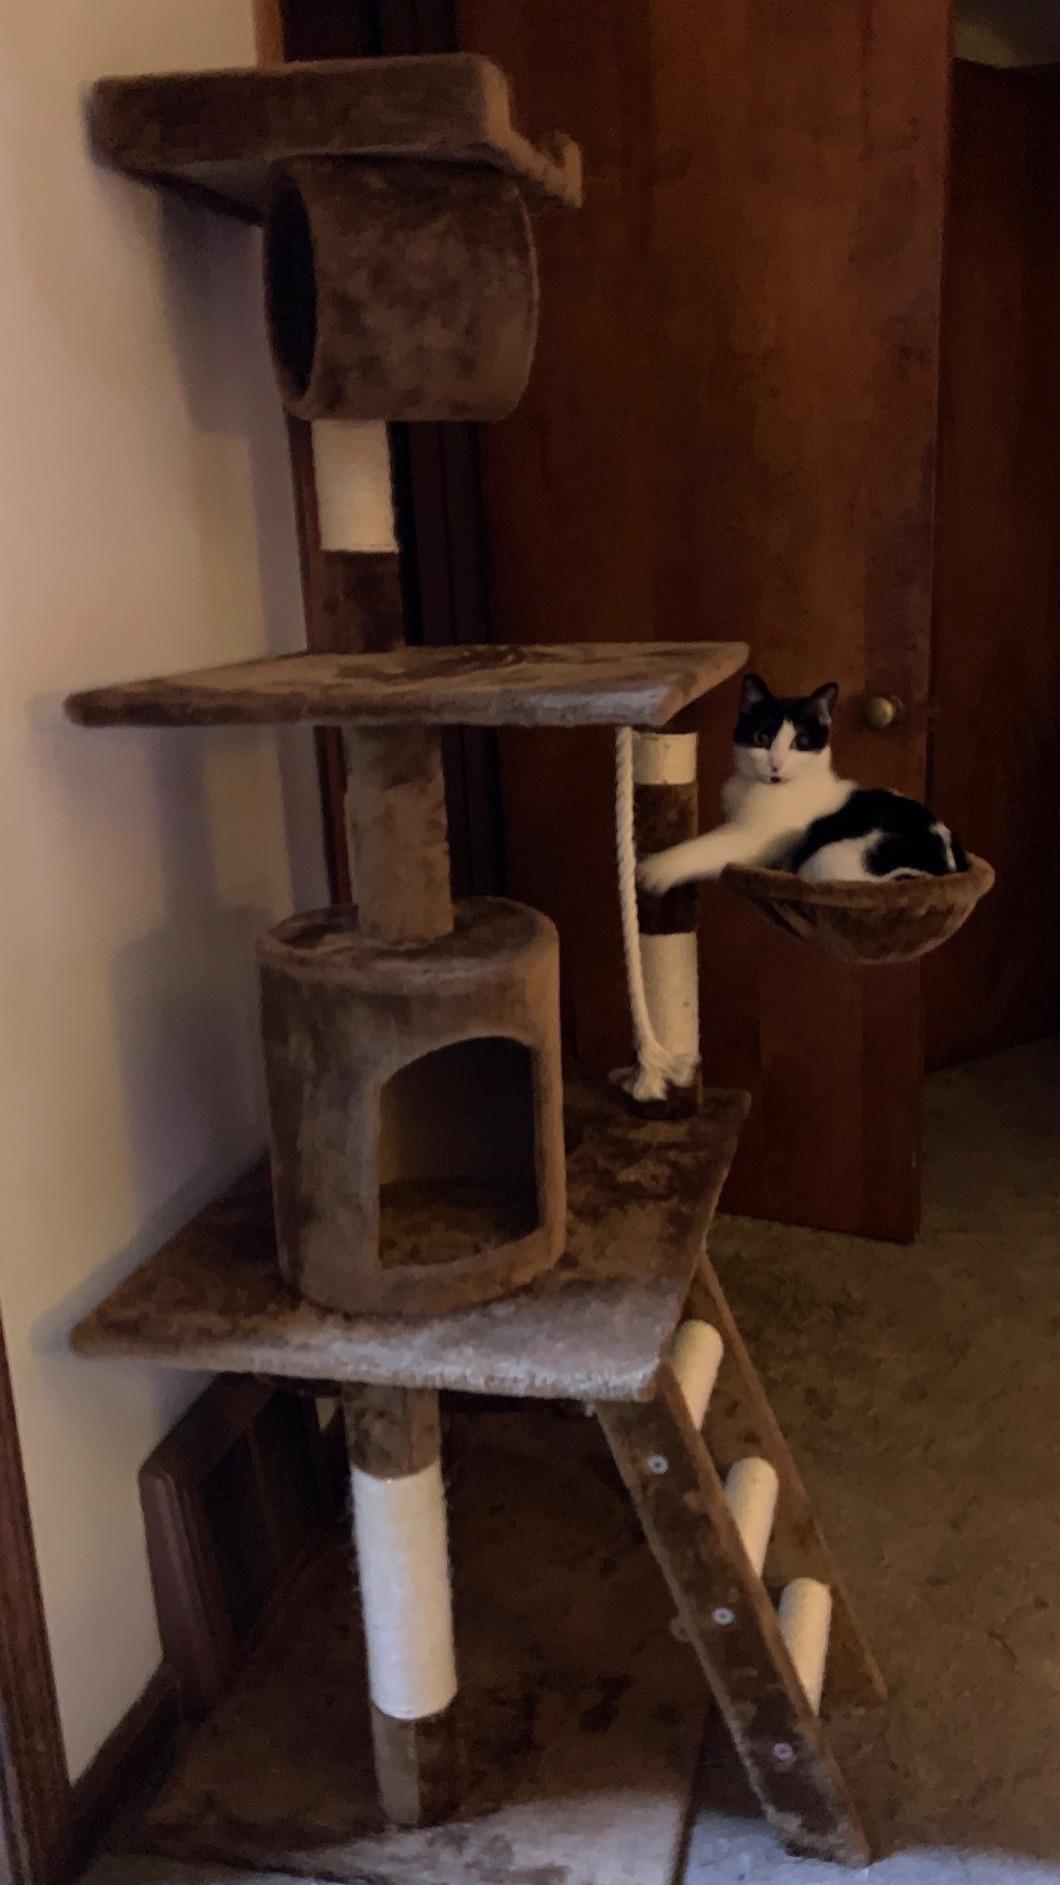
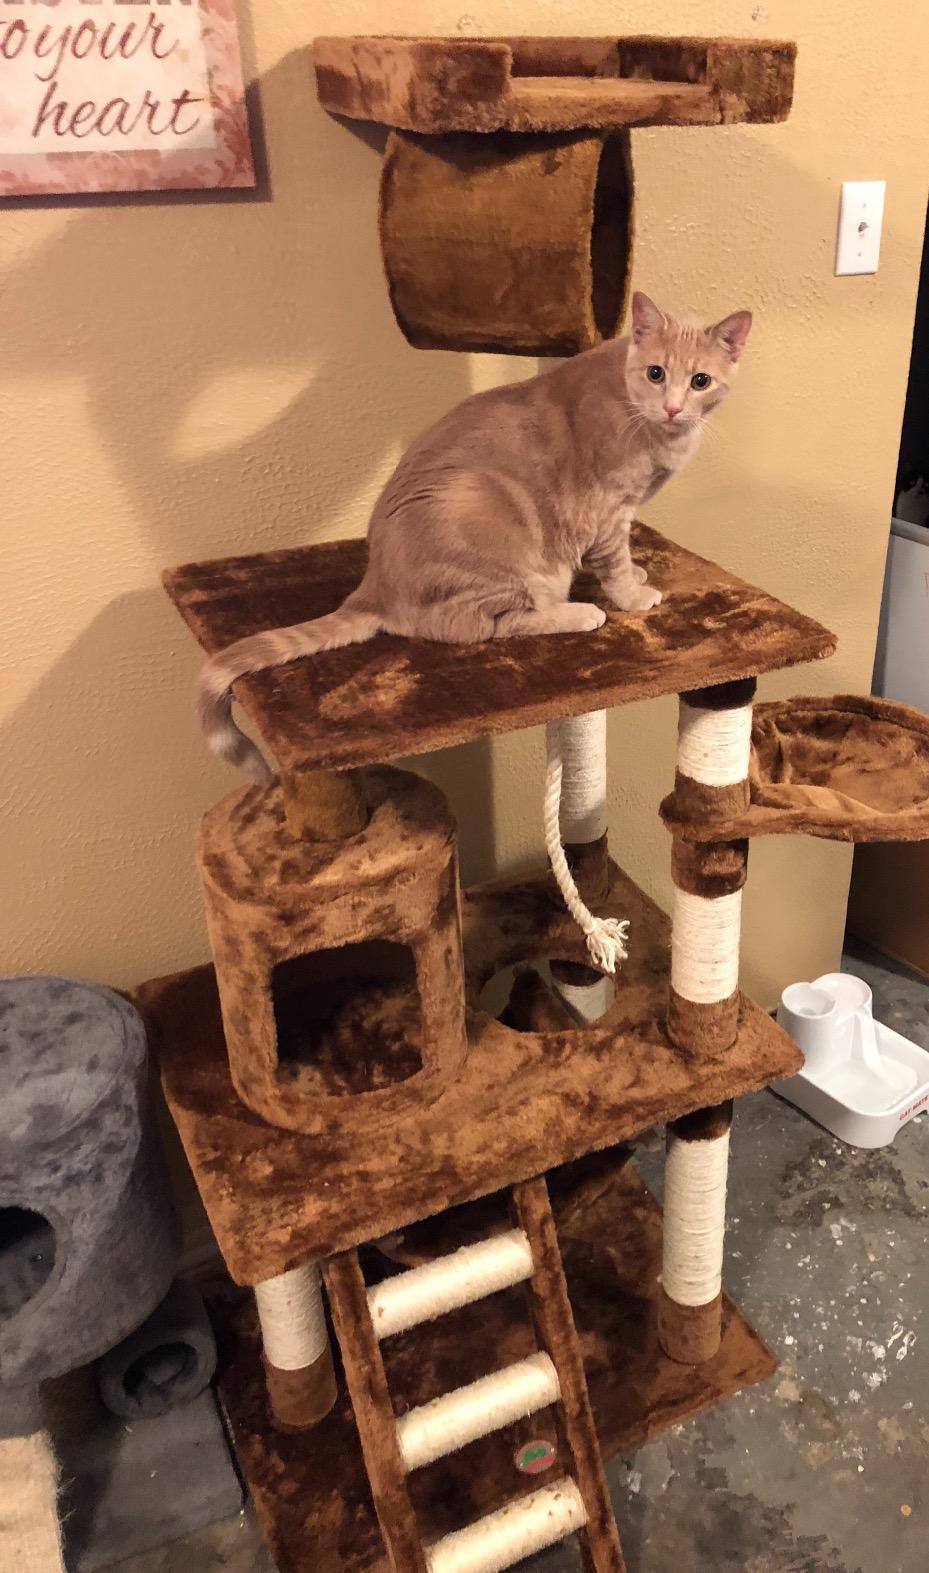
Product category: items_cat tree
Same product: yes